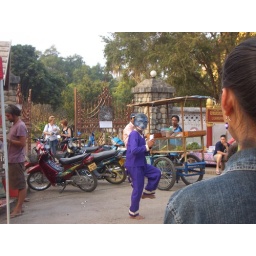
monkey man in the market place, laos